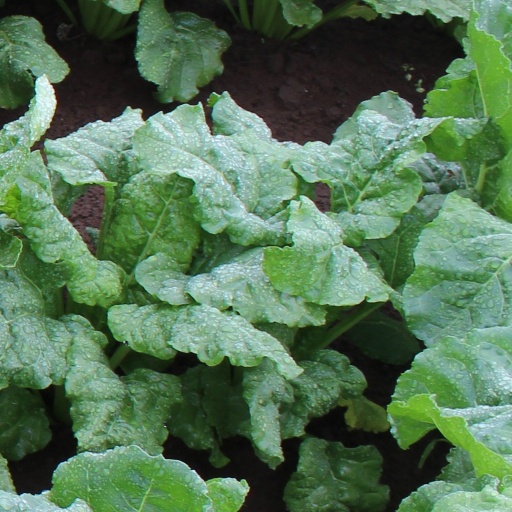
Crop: sugar beet